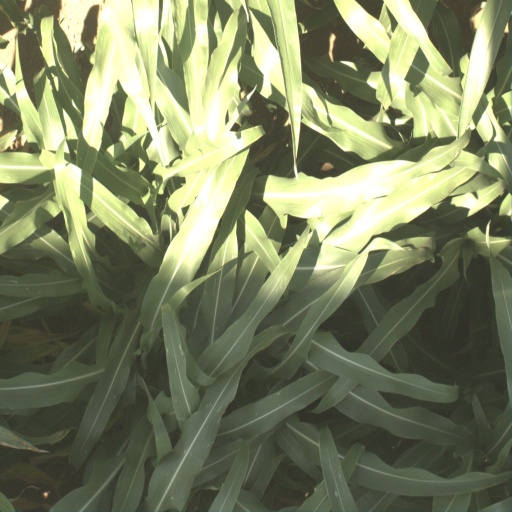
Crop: sorghum